Cassiobury House

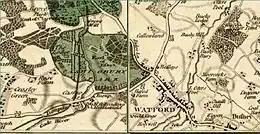
A map by John Cary showing the grounds of the park in 1800

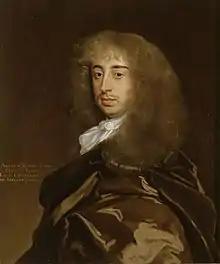
Arthur Capell, rebuilder of Cassiobury 1677–80

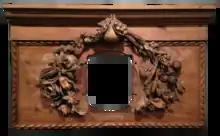
Clock surround, c.1676: an example of Gibbons's interior decoration for Cassiobury

In 1627 Sir Charles Morrison's daughter, Elizabeth (the heir to Cassiobury), married Arthur Capell, 1st Baron Capell of Hadham (1610–1649) and the estate passed into the Capel family. The Capels were settled at Little Hadham in Hertfordshire, but after the marriage they became closely associated with Cassiobury. Arthur Capel was a politician and a supporter of the Royalist cause in the English Civil War; during Cromwell's rise to power, Capel was tried and condemned to death by the Parliamentarians, and beheaded in May 1649.